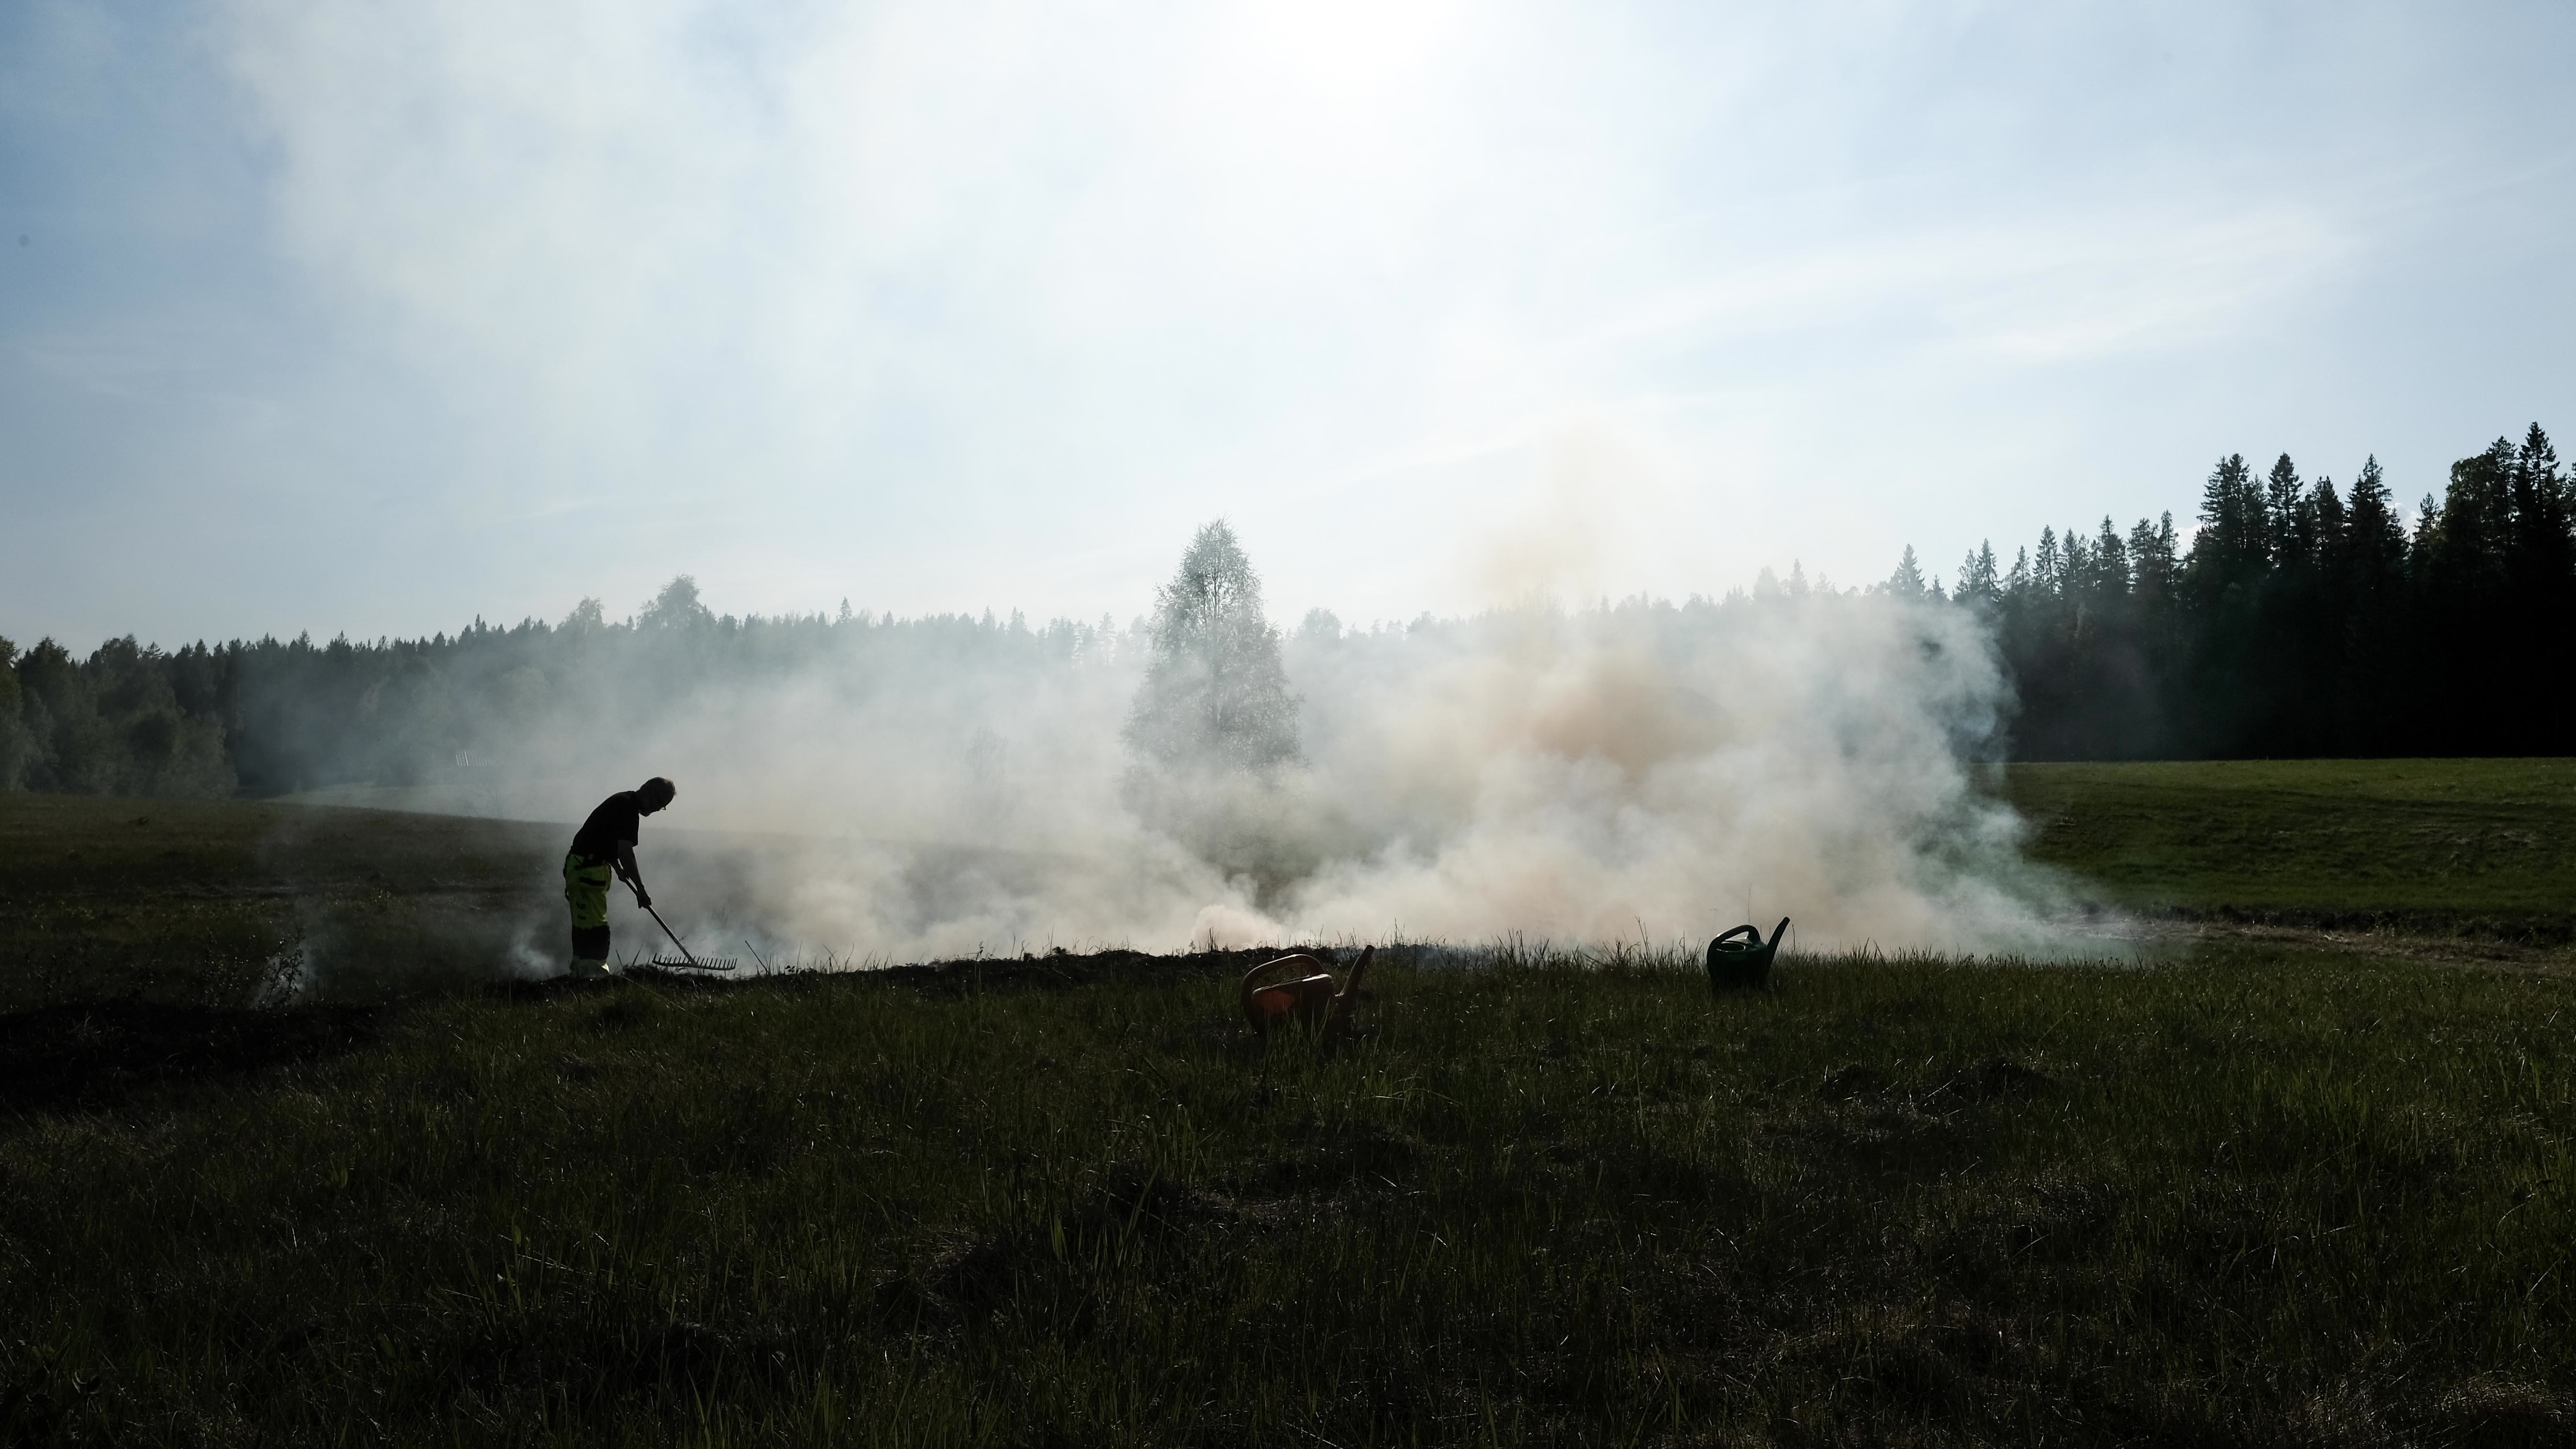
nature, grass, wilderness, cloud, fog, mist, sunlight, morning, hill, wind, fire, geyser, habitat, rural area, landform, geographical feature, atmospheric phenomenon, atmosphere of earth